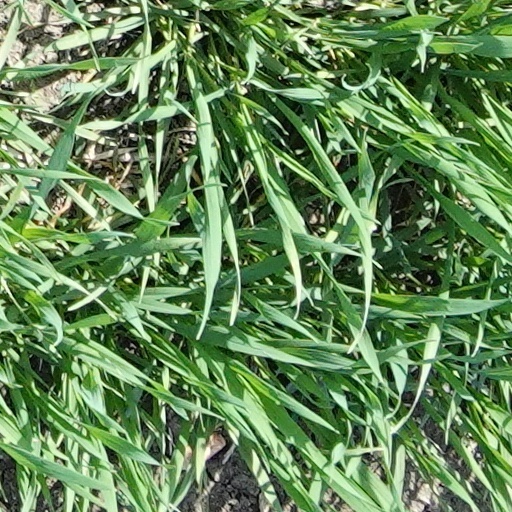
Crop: wheat